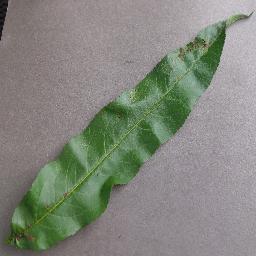
Label: Peach___Bacterial_spot